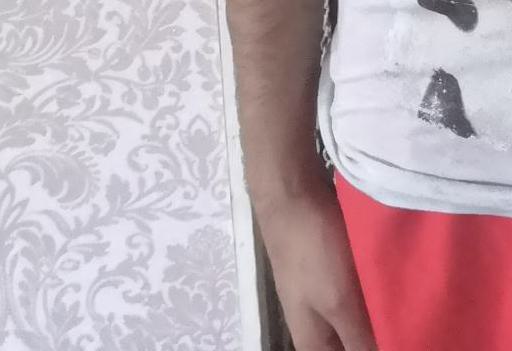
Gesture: no_gesture